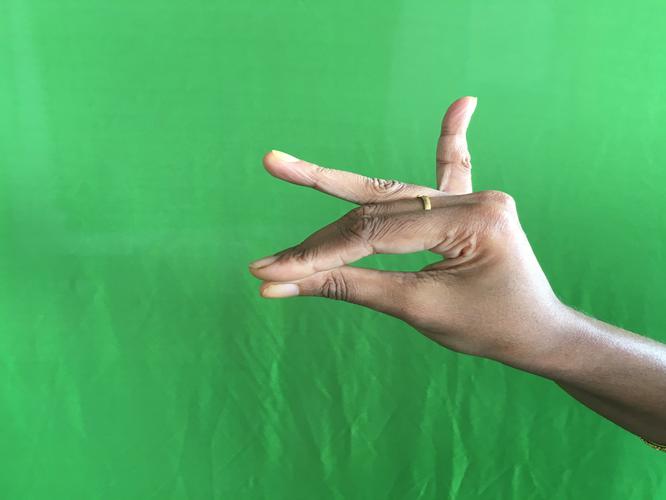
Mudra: Katakamukha_1
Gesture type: single_hand